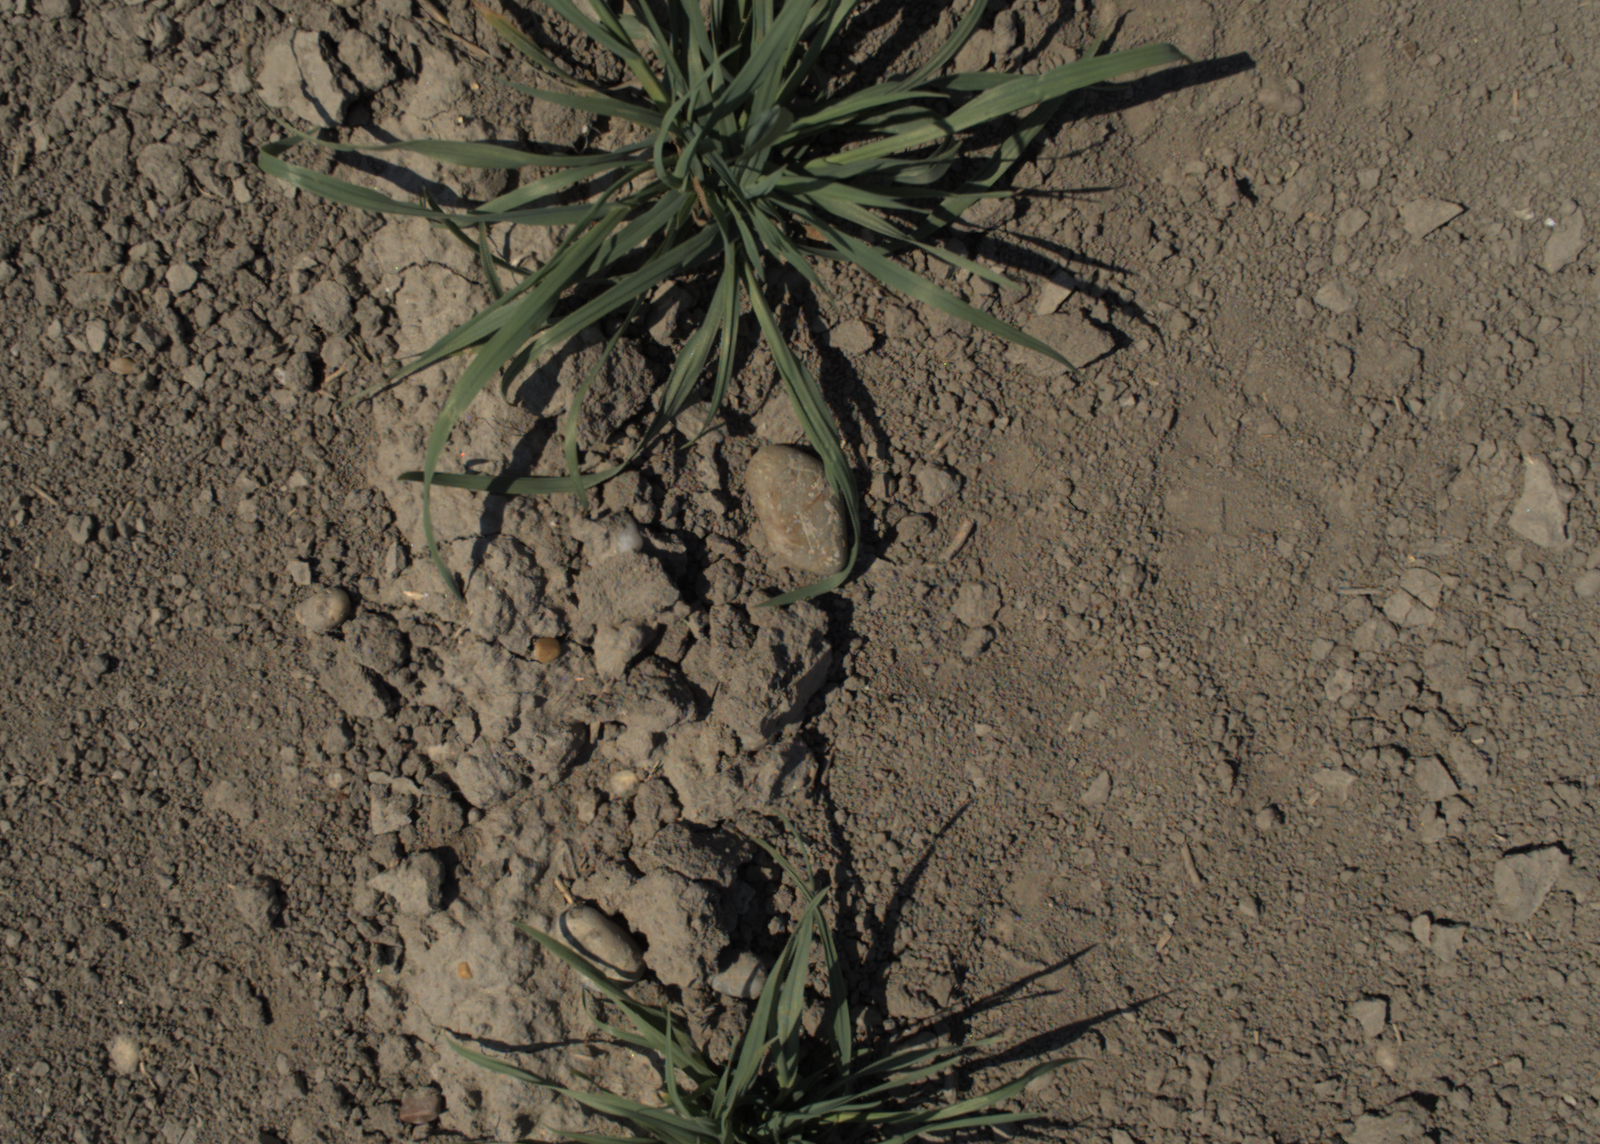
Capture date: 18.06.2021 11:03:38
Weather: sunny
Wind: medium
Seeding date: 27.04.2021
Plant canopy height (mm): 766